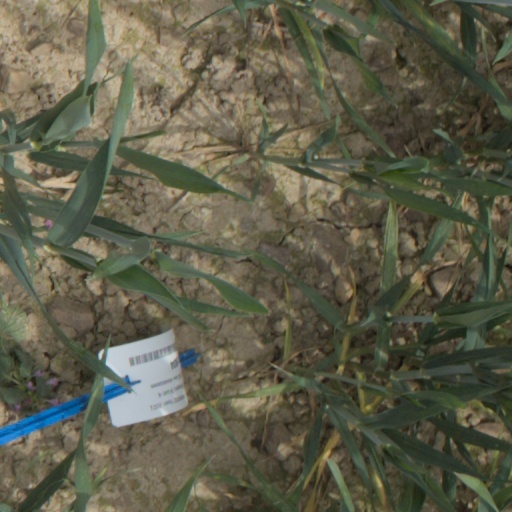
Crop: wheat